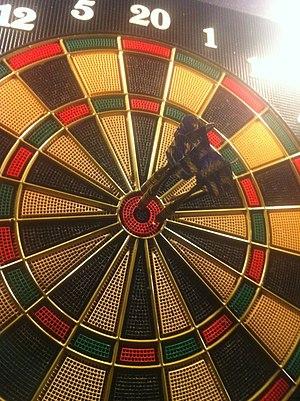
Le coup du chapeau ou tour du chapeau est un terme sportif d'origine anglophone associé à trois actions décisives faites par le même pratiquant au cours d'un unique événement sportif. Selon la discipline, le terme est traduit ou non en français européen ; au football ou au rugby, les deux expressions sont utilisées, mais en Formule 1, on emploie exclusivement le terme hat-trick. Le sens de l'expression varie suivant le sport concerné.